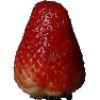
Label: Strawberry 1